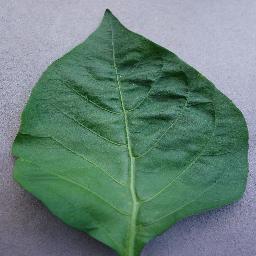
Label: Pepper,_bell___healthy